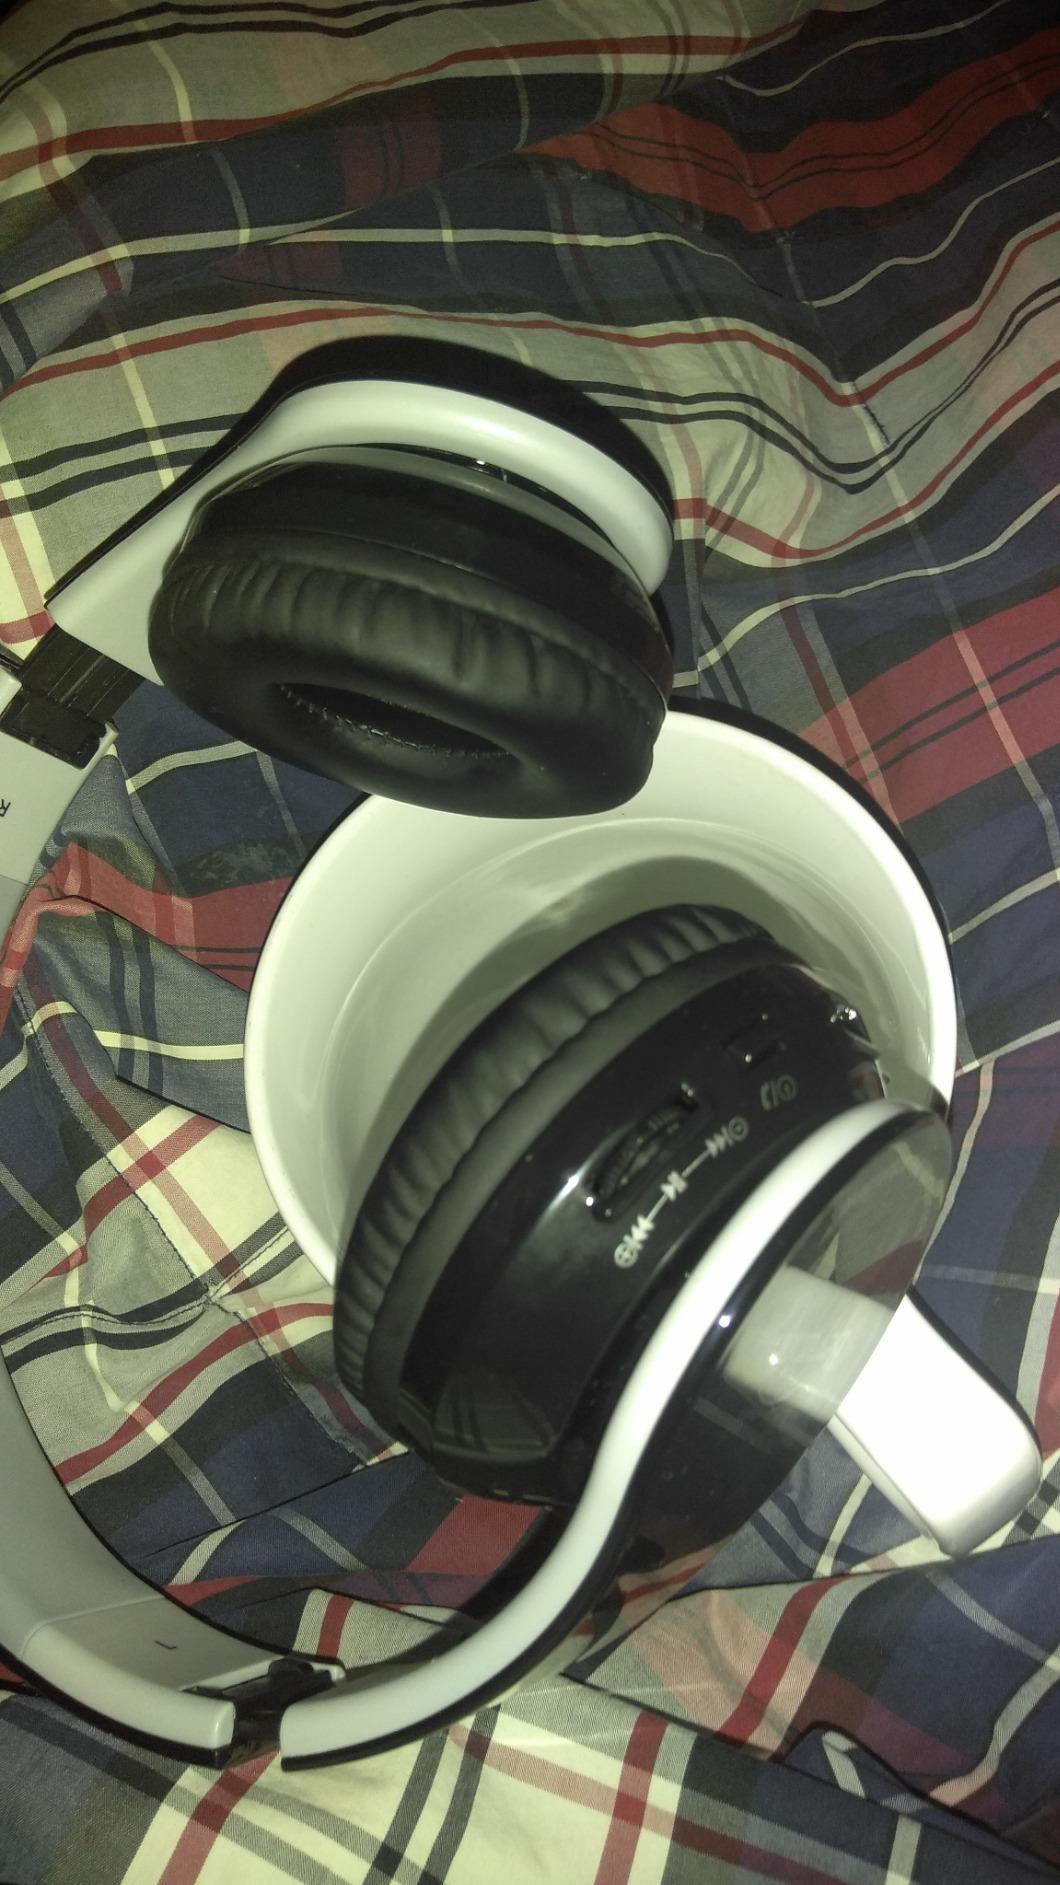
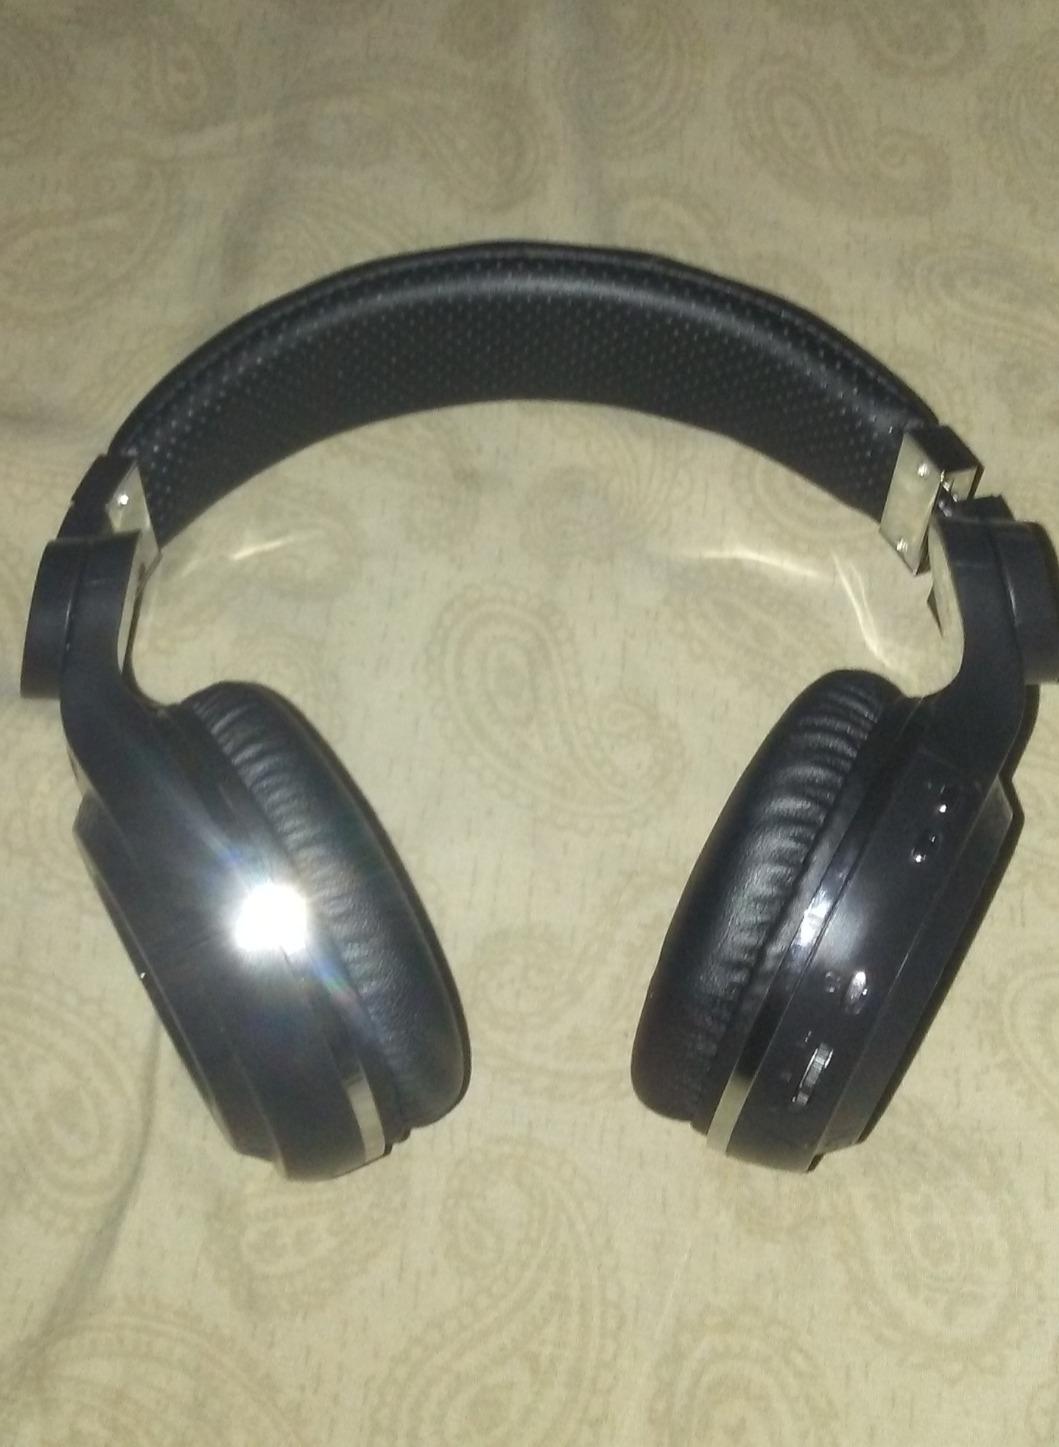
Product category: headphones
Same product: no